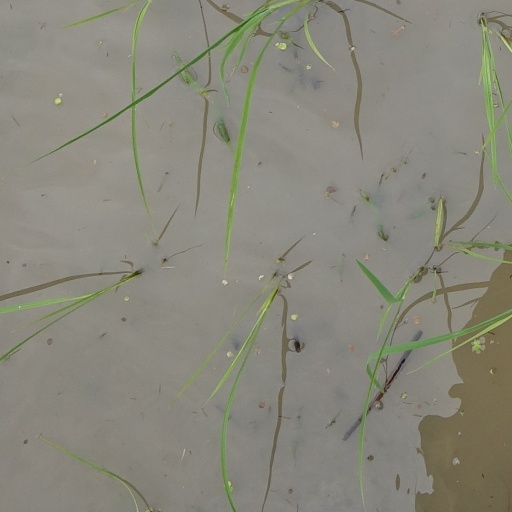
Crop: rice